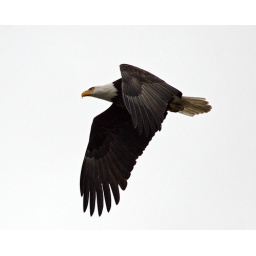
This adult and a juvenile were roosting in a tree near the end of lower river road.